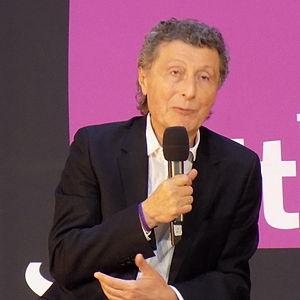
Willy Rozenbaum lors du forum «
Willy Rozenbaum né le 25 juin 1945 à Łódź, en Pologne, est un médecin français.